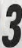
Number: 3